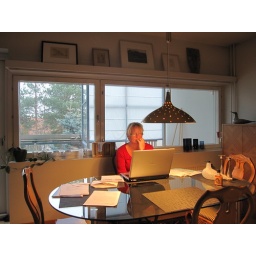
Anti-glamour working girl in her office